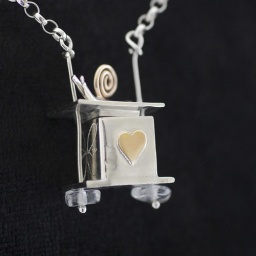
Box with opening lid in sterling silver and 14k gold with rock crystal. Snail on top is sterling silver and 9k red gold